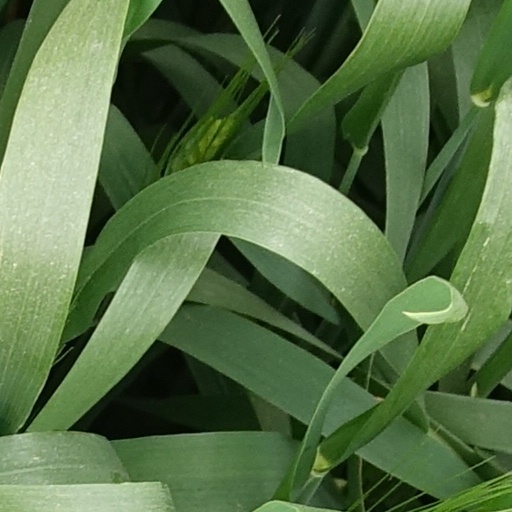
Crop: wheat